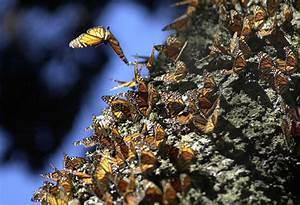
butterfly